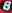
Number: 8